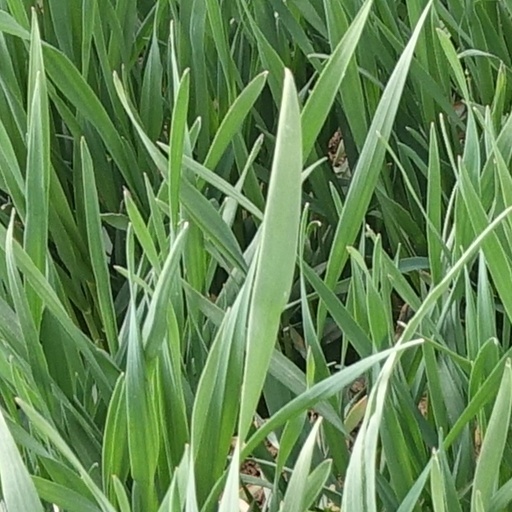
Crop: wheat